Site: brandenburg
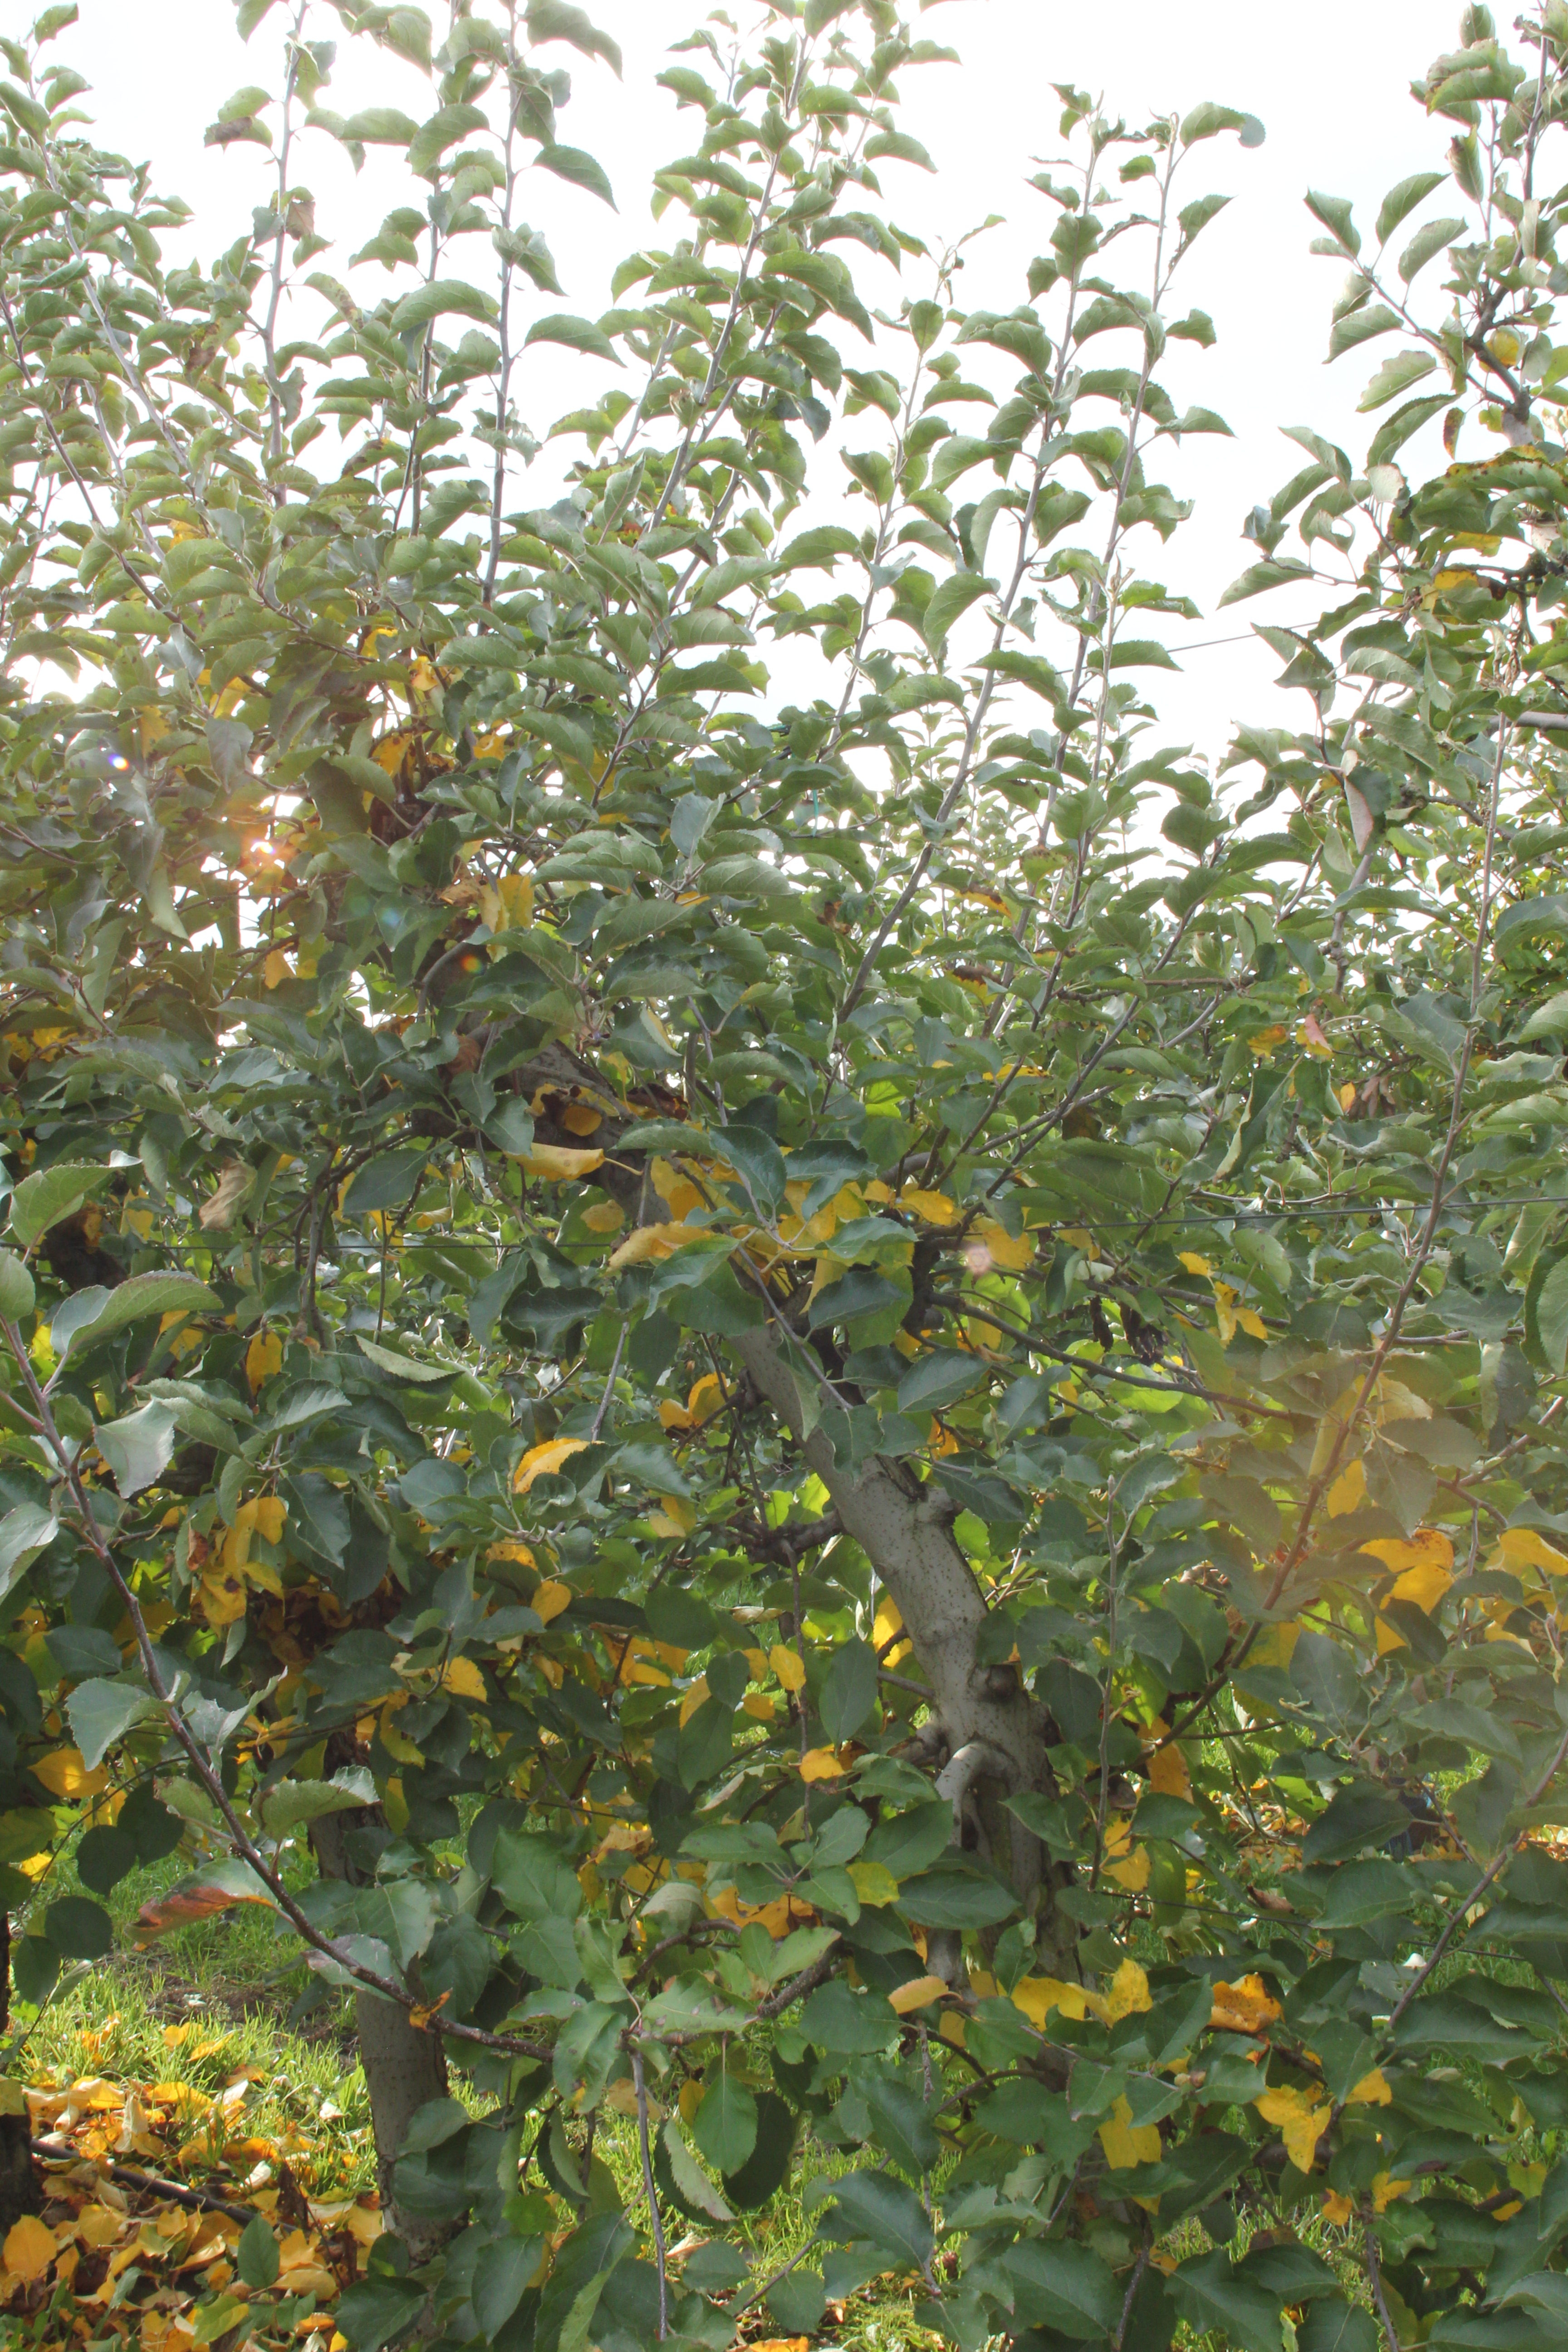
Growth stage (BBCH 91): Senescence, beginning of dormancy